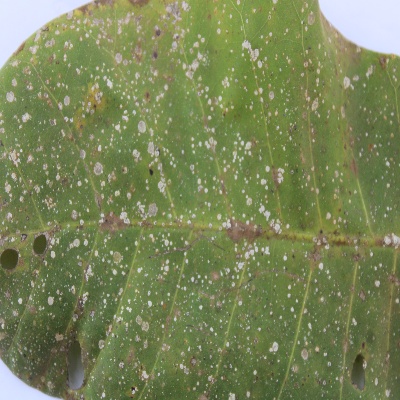
Crop: Cashew
Condition: red rust